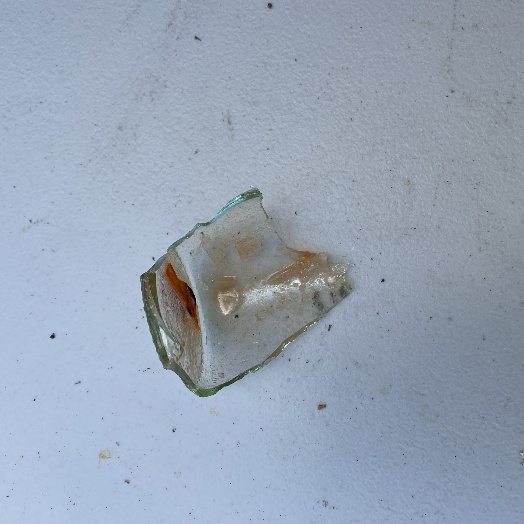
Label: Glass